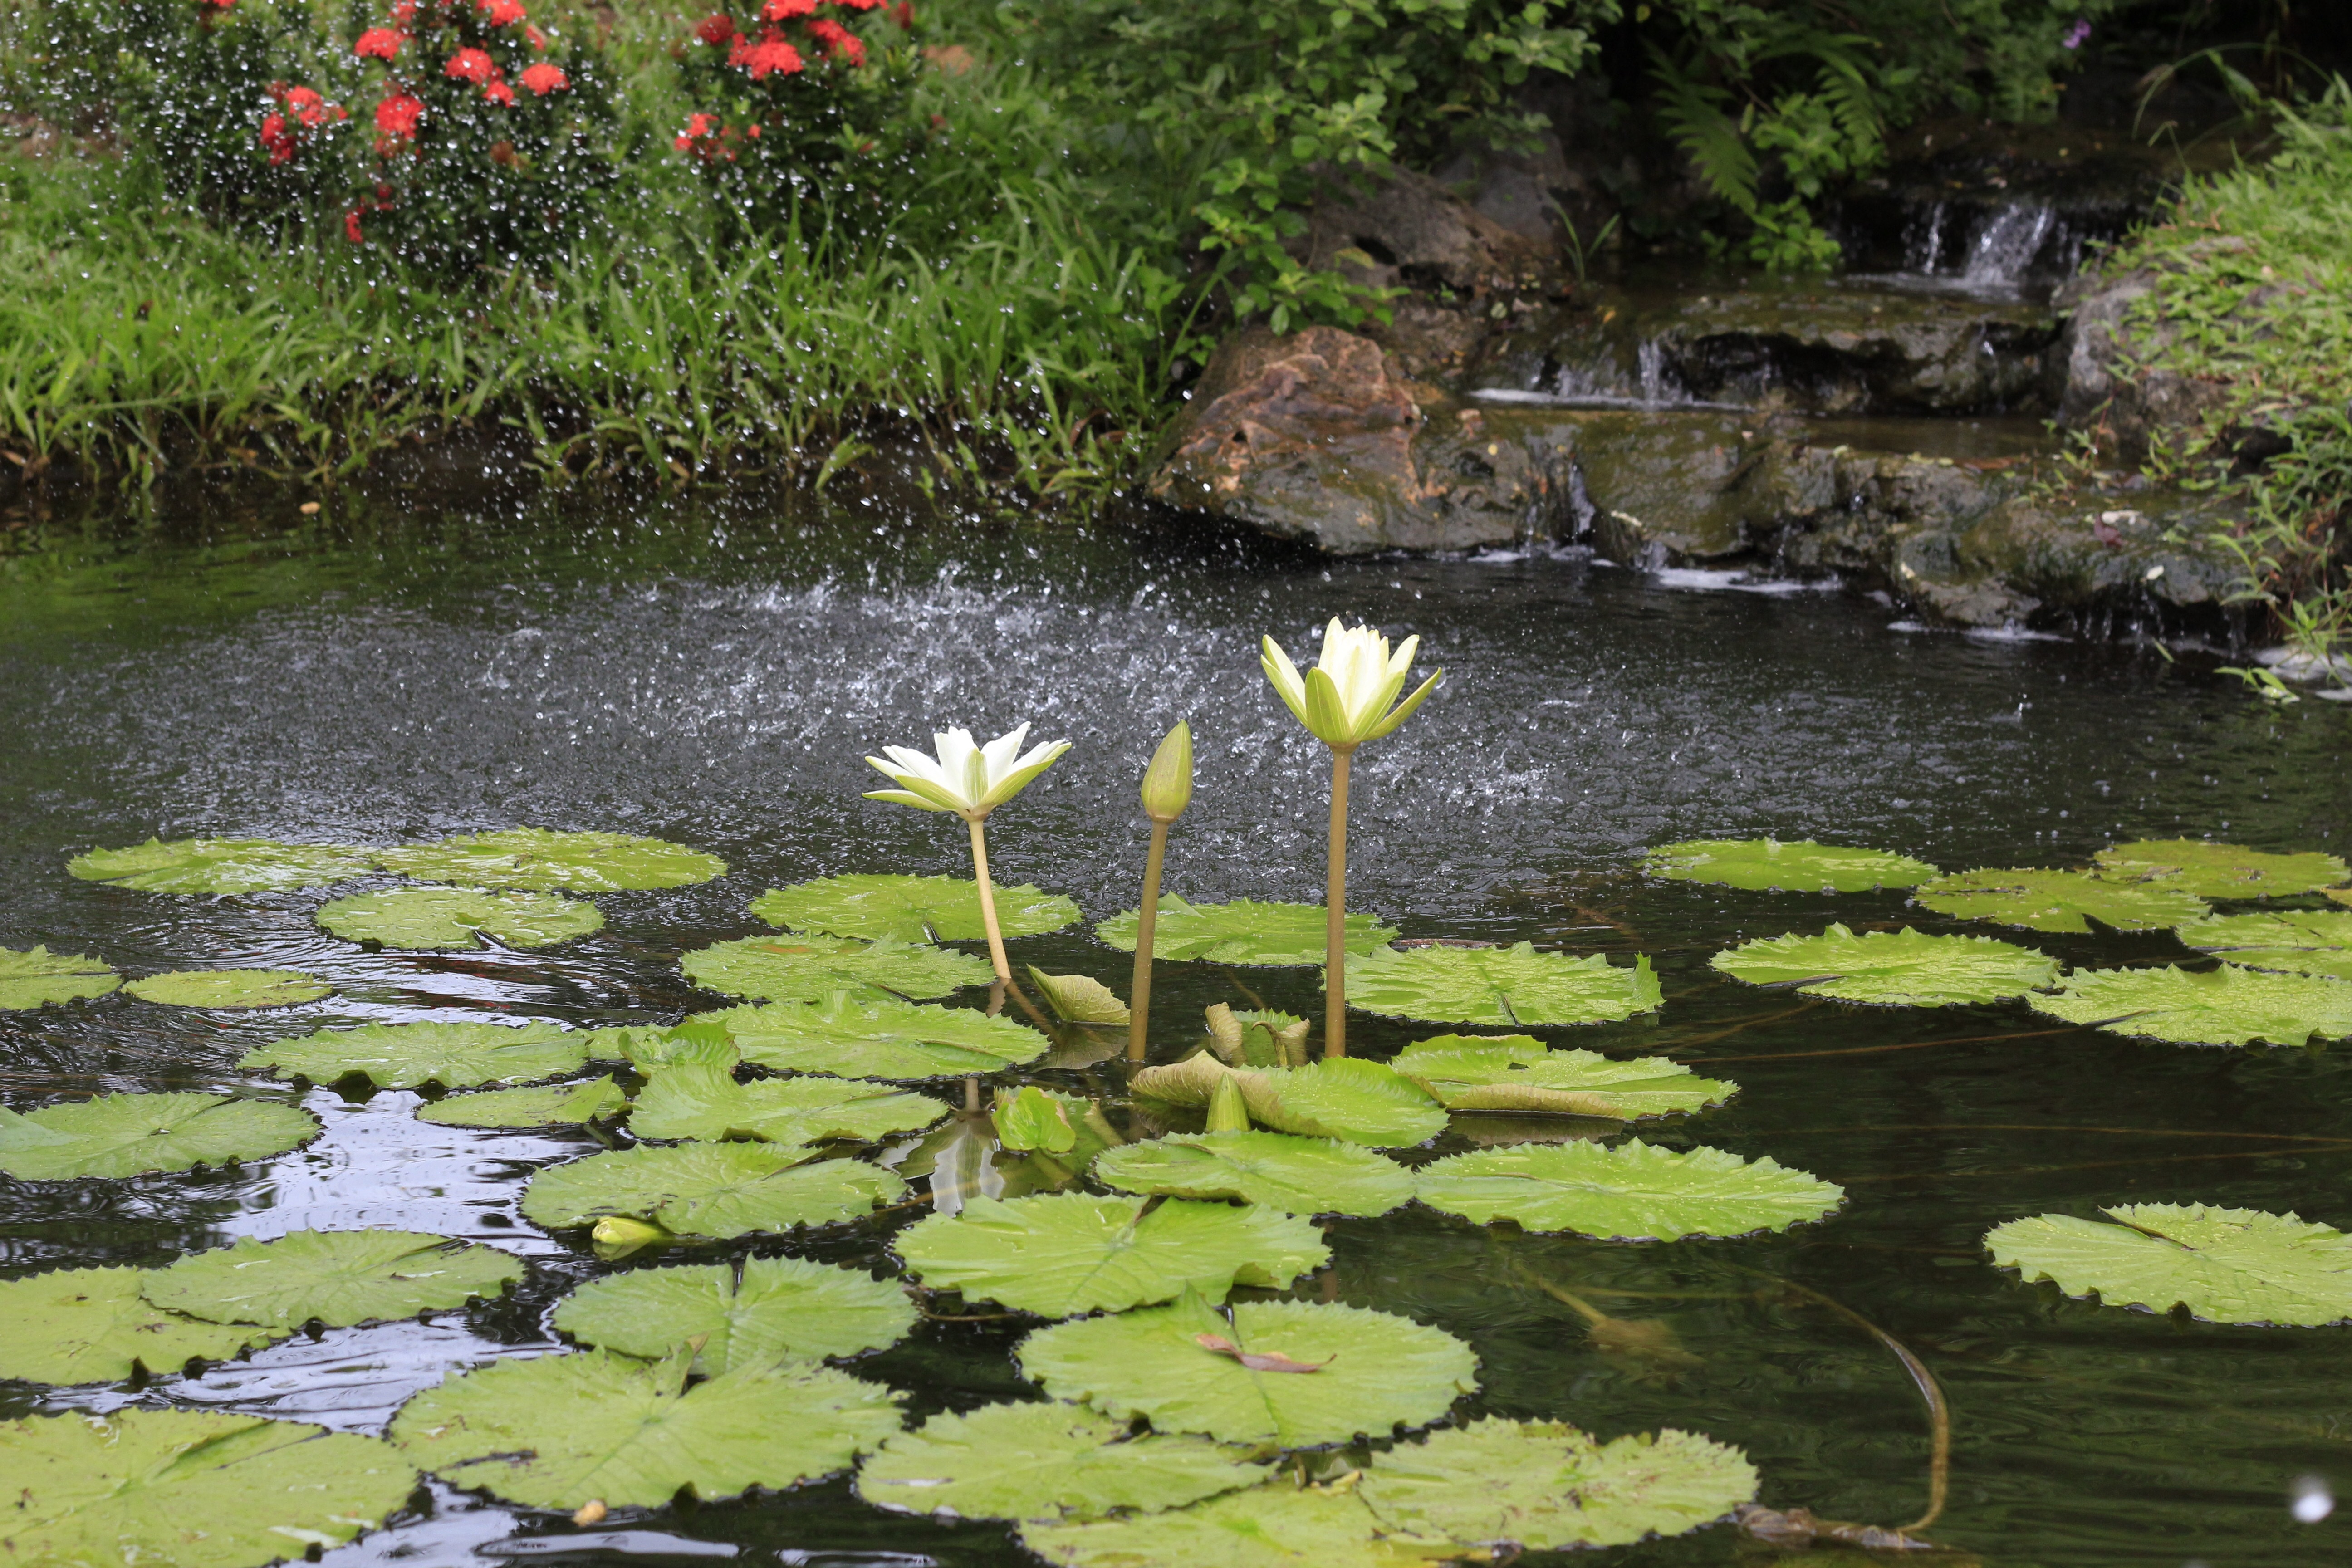
flower, pond, stream, backyard, botany, garden, aquatic plant, body of water, lily, vietnam, watercourse, hue, ao, fish pond, watering the plants